Kassala

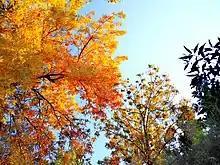
End of Rainy Seasons in Kassala

Kassala has a hot desert climate (Köppen climate classification "BWh") characterized by high temperatures, low precipitation, and abundant sunshine. April through June marks the hottest period of the year, followed by the wet season from July through September, marked by higher humidity levels and intermittent rainfall. The rest of the year is very dry, with nearly no precipitation from November to March.